Yasmeen Al-Dabbagh

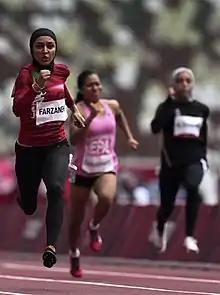
Yasmeen Al-Dabbagh, right (in black shirt), at the 2020 Summer Olympics

Yasmeen Al-Dabbagh (born 22 September 1997) is a Saudi Arabian athlete who specialises in the sprints.